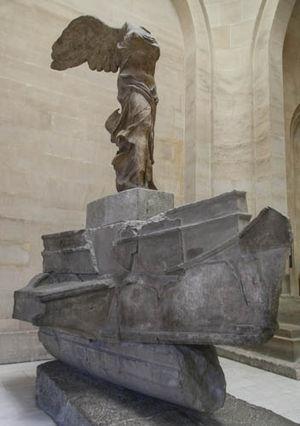
L'armée séleucide est l'armée du royaume séleucide, l'un des principaux États hellénistiques. Comme chez les Lagides et les Antigonides, elle repose sur le modèle macédonien forgé par Philippe II et Alexandre le Grand. Son principal corps d'infanterie est la phalange de piquiers, tandis que la cavalerie lourde tient un rôle prépondérant sur le champ de bataille. Outre ces unités traditionnelles, l'armée séleucide intègre une grande quantité de troupes asiatiques, dont des éléphants de guerre et des cataphractaires, ainsi que des mercenaires de toutes origines pour compléter ses forces.